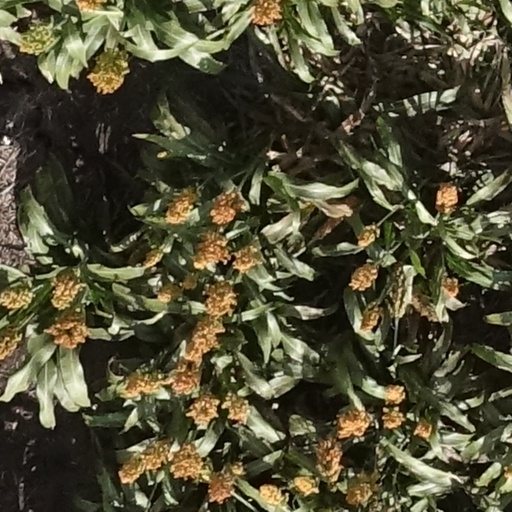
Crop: sorghum